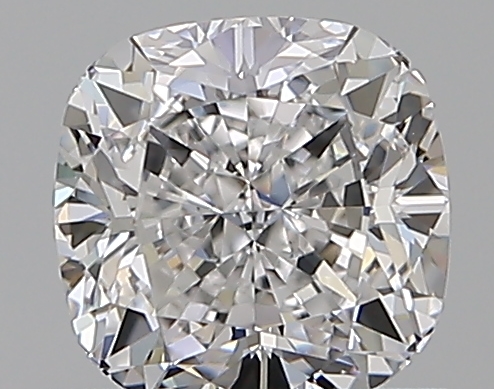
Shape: cushion
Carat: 1.02
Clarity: VS1
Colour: D
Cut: EX
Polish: EX
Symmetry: EX
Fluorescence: N
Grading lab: GIA
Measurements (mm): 5.62 x 5.58 x 3.87